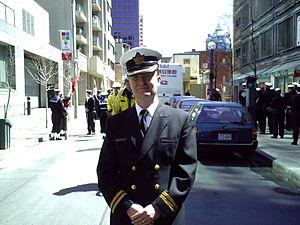
Lieutenant de vaisseau est un grade de certaines marines militaires.